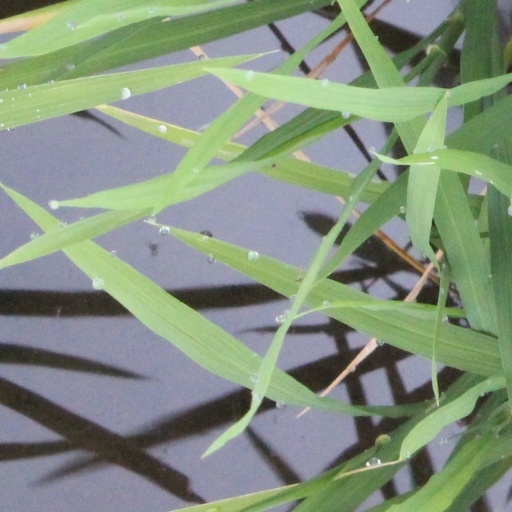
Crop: rice